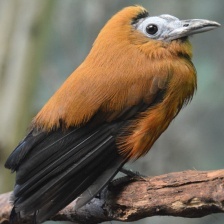
Species: CAPUCHINBIRD
Scientific name: PERISSOCEPHALUS TRICOLOR